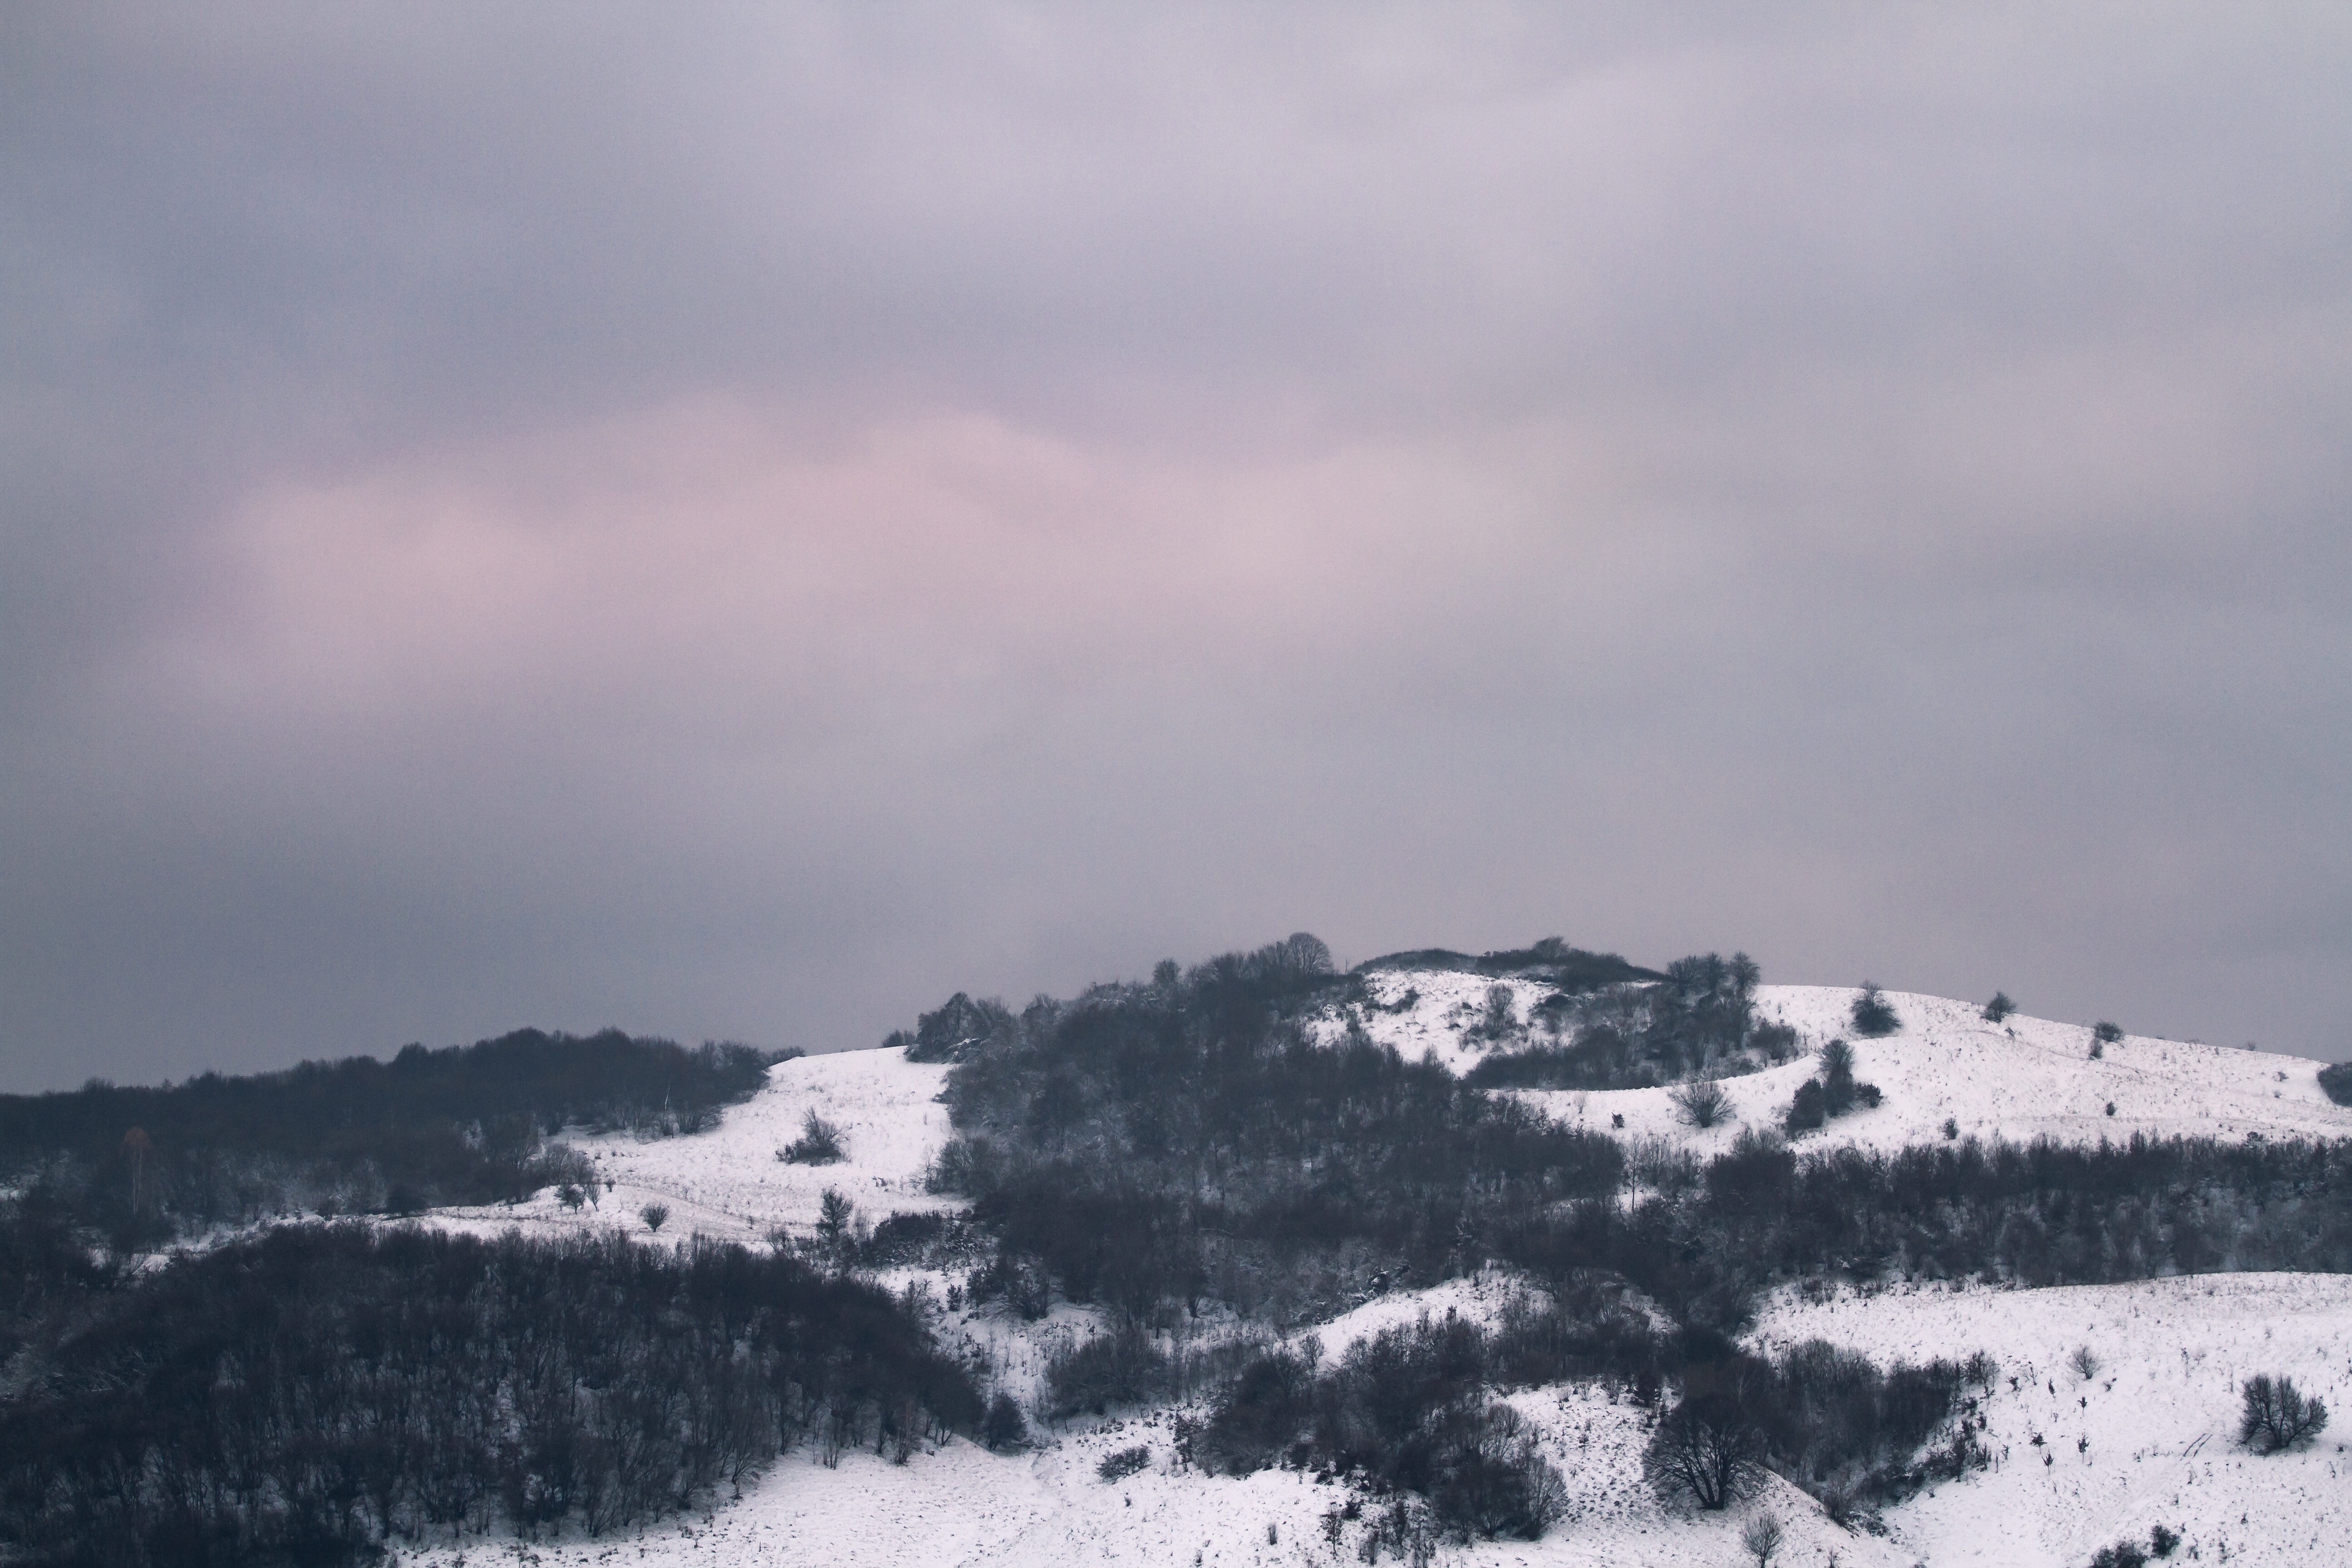
mountain, snow, winter, cloud, hill, mountain range, weather, ridge, summit, plateau, landform, geographical feature, atmospheric phenomenon, mountainous landforms, geological phenomenon